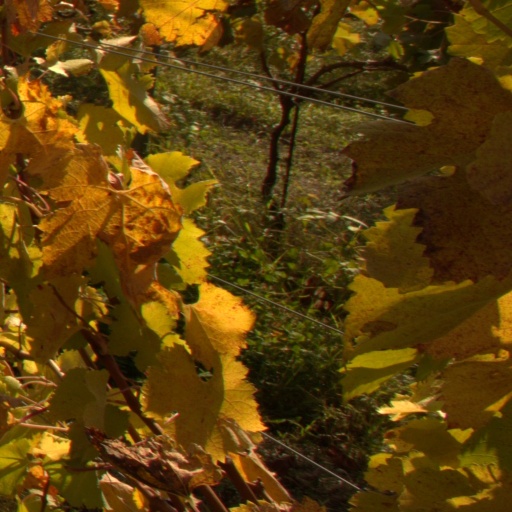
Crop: grape